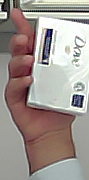
Product: dove_soap